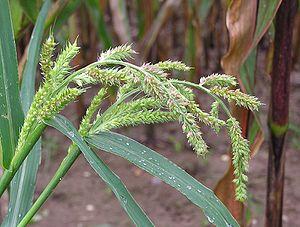
Echinochloa est un genre de plantes monocotylédones de la famille des Poaceae, sous-famille des Panicoideae, originaire des régions tropicales et tempérées chaudes, qui comprend 30 à 40 espèces.
Echinochloa crus-galli, le panic pied-de-coq, est une espèce de plantes monocotylédones de la famille des Poaceae, sous-famille des Panicoideae, à répartition quasi-cosmopolite, probablement originaire d'Asie tropicale.